British diaspora in Africa

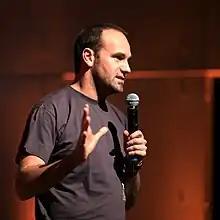
Mark Shuttleworth is the first African in space

The British diaspora population declined starting in the early 1990s as a result of a low birth rate relative to that of other population groups and emigration. Reasons for emigration included crime, corruption, poor service delivery and affirmative action. A crude estimate of the British diaspora population is the number of white South Africans who speak English as a first language, representing 1.6 million people, 36% of the white population group and 3% of the total population in the South African National Census of 2011. This number is an overstatement as it includes people of other ancestral origins who have assimilated into the white English-speaking population. The English-speaking population is largest in the KwaZulu-Natal province and in cities such as Johannesburg and Cape Town.